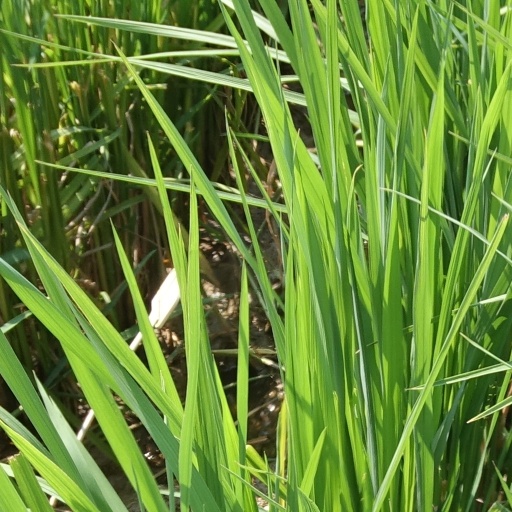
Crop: rice